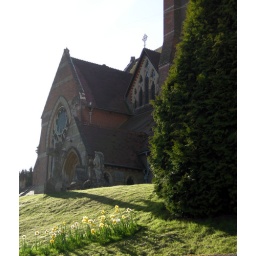
church in Lyndhurst, 8.15am, from car window!